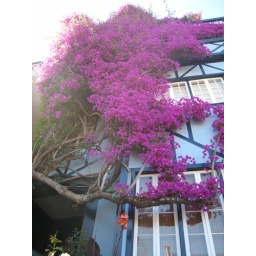
One of the building in Lombard street is apparently mutated to vines with flowers